2005 Metro Manila Film Festival

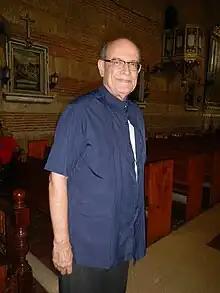
Jaime Fabregas, Best Musical Score winner

Director Joel Lamangan walked out after he lost to Jose Javier Reyes. Lamangan failed to win the Best Director for "Blue Moon" against Reyes' "Kutob". In the same year, Regal Films's matriarch Lily Monteverde voiced out her disappointment as she lamented that some winners in the festival were "undeserving."